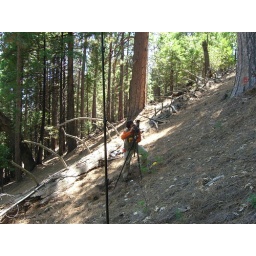
Marek aligning the laser range finder to measure the distance and direction to trees in a SNAMP field plot.